Coastal and offshore rowing

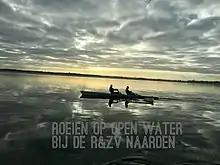
Coastal Rowing on Gooimeer, Naarden, the Netherlands

Coastal rowing in the Netherlands is gaining popularity fast. The Royal Dutch Rowing Association (KNRB) now has a committee coastal rowing. in 2018 a competition of five races was expected to be held for Yole de mers in Muiden, Loosdrecht, Medemblik Rotterdam and Amsterdam IJburg. There was also to be a demonstration race during the stop over of the Volvo Ocean Race in Scheveningen on July 1.